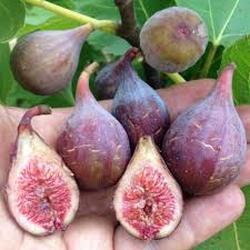
Label: Fig